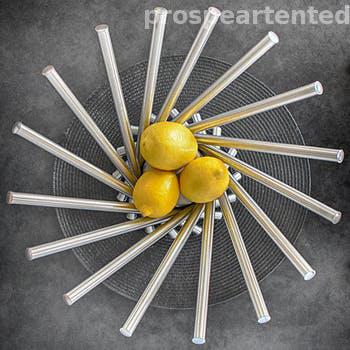
Label: Watermark